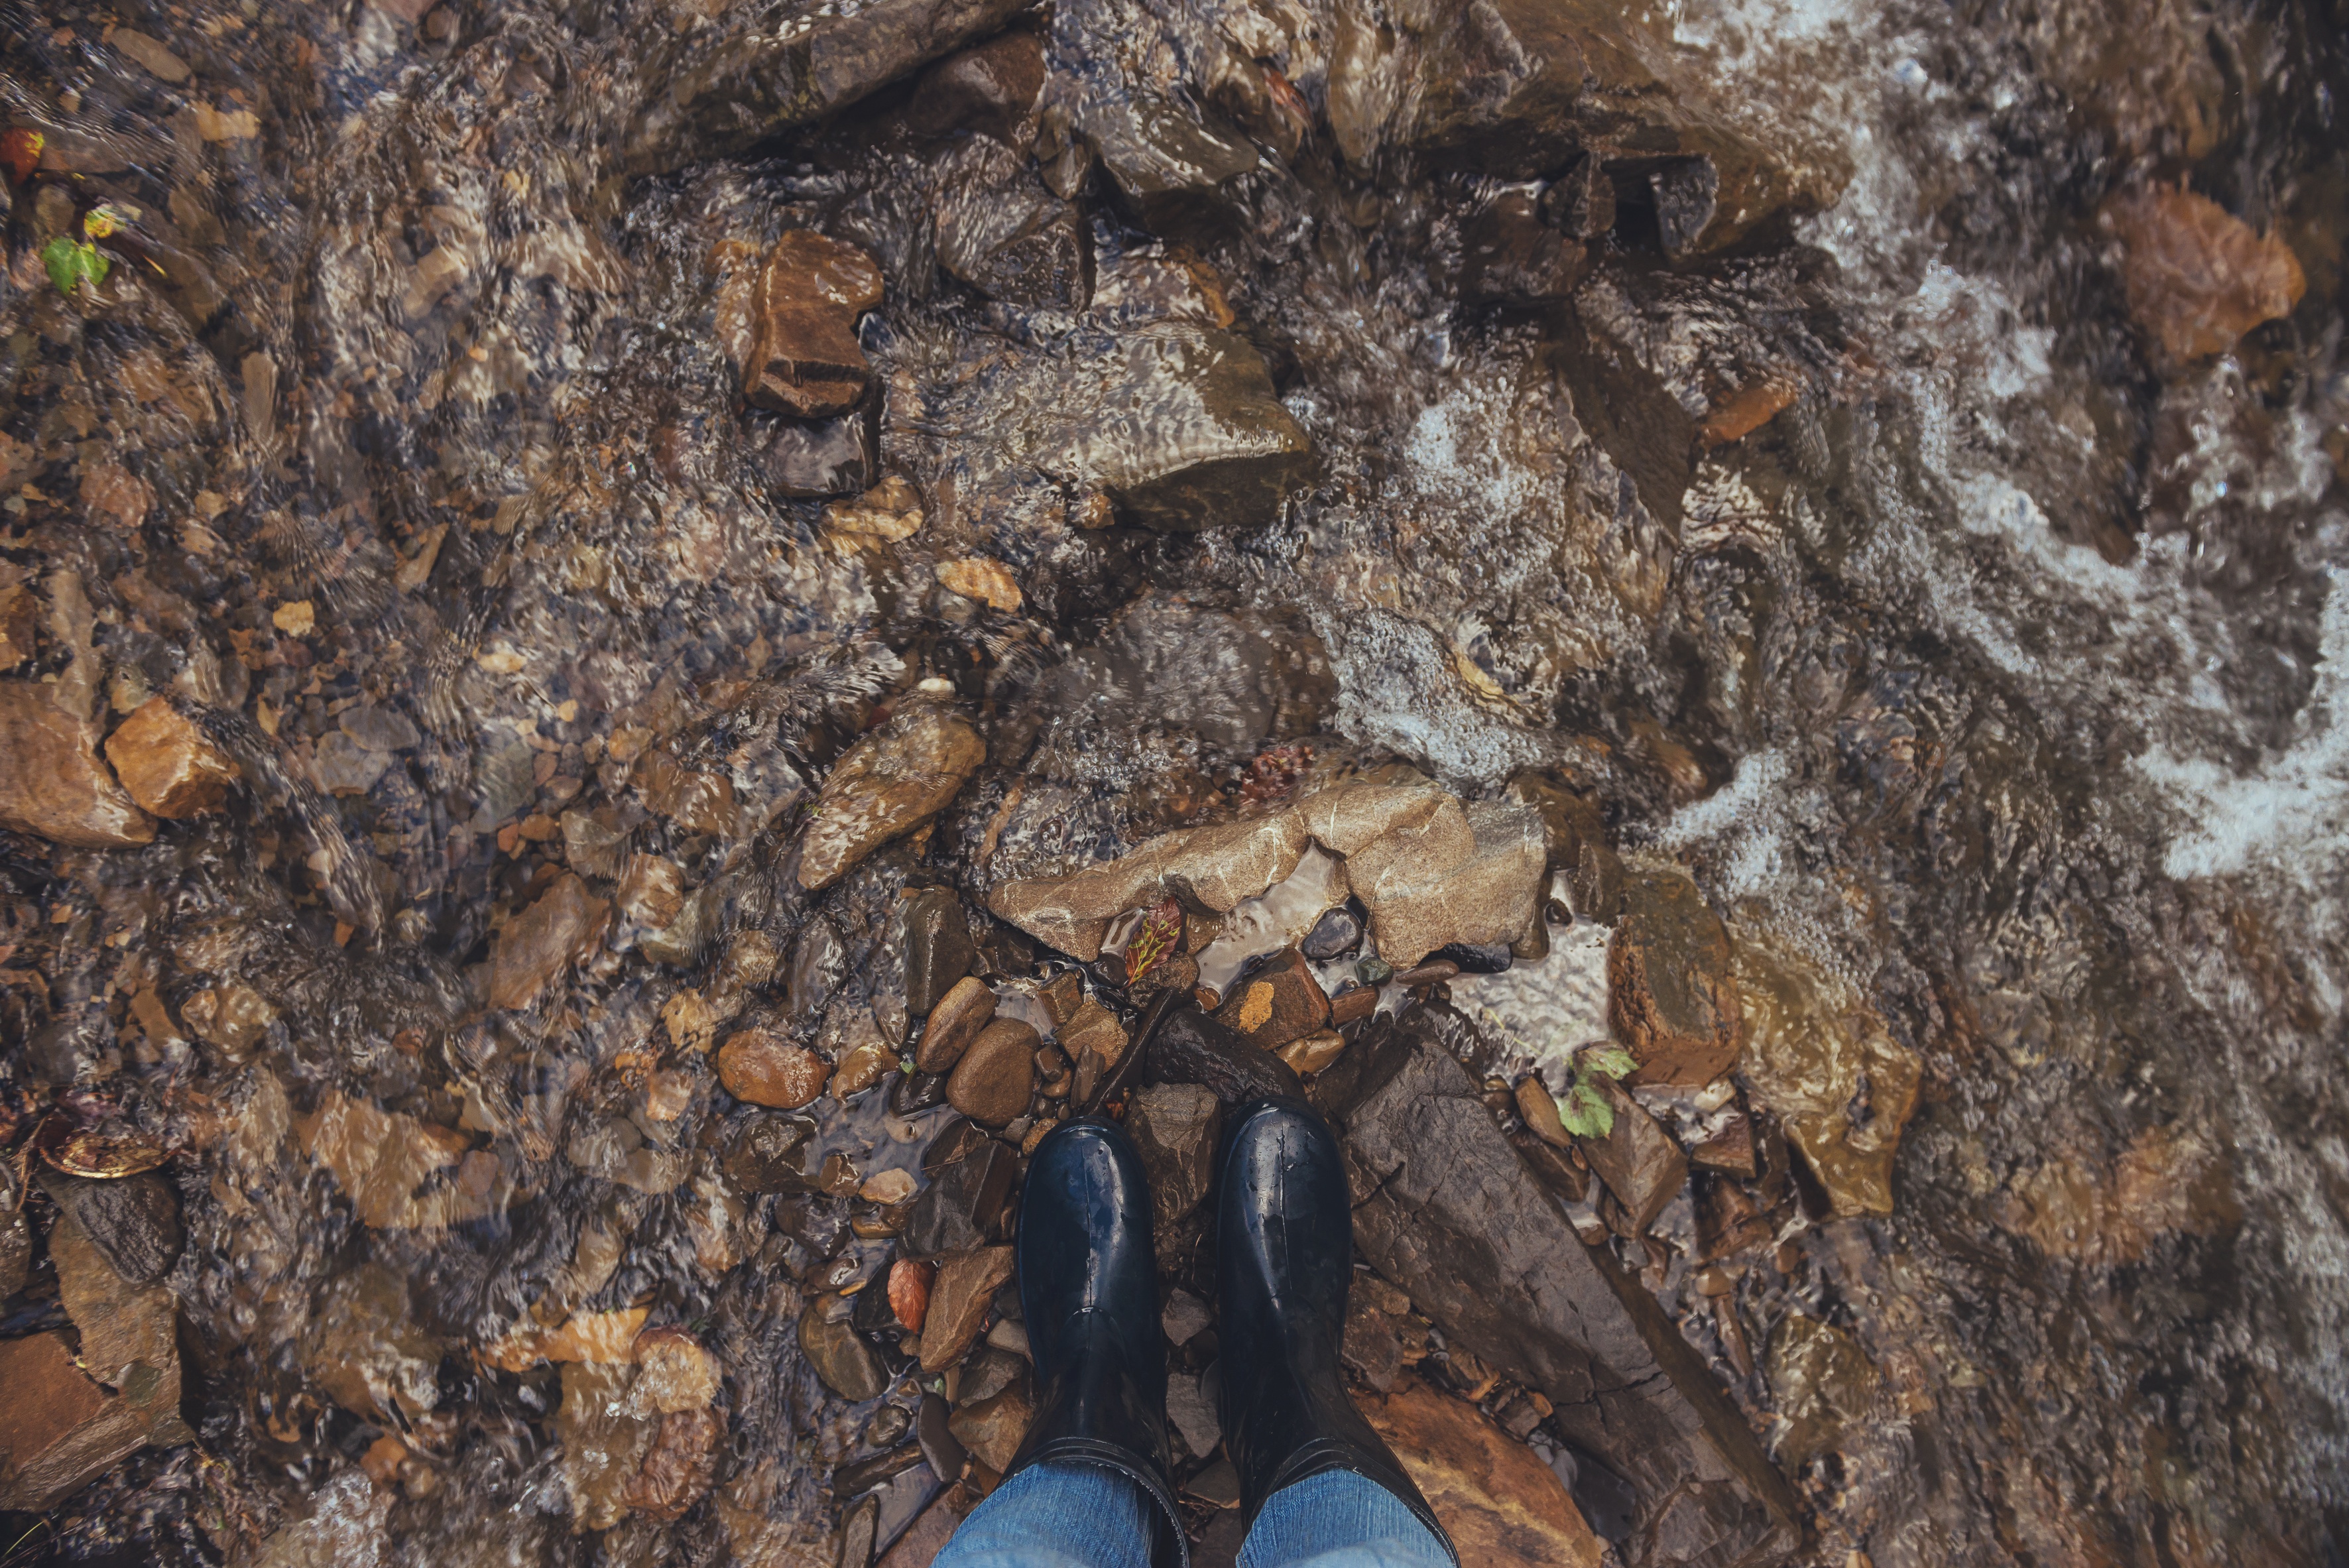
tree, rock, wood, leaf, wildlife, soil, material, geology